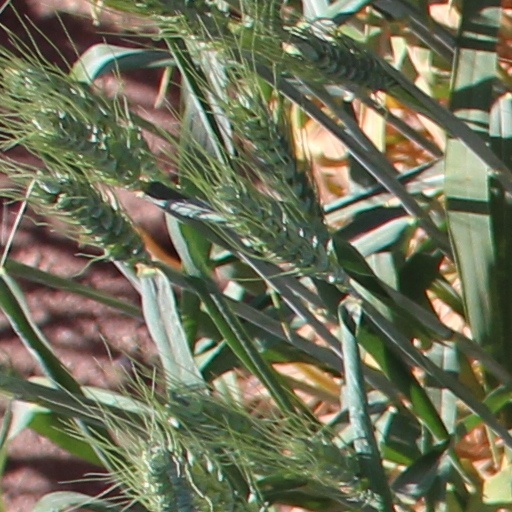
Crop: wheat